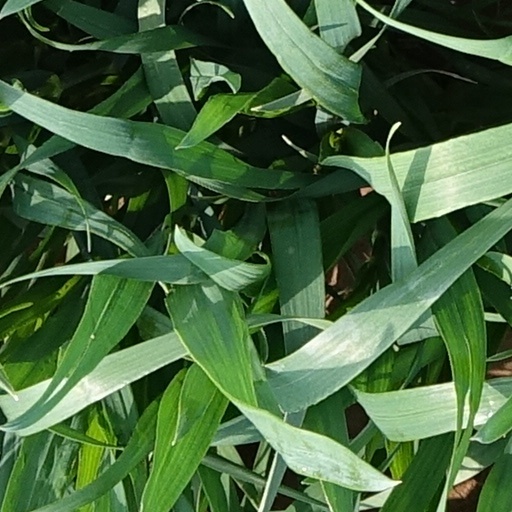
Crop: wheat